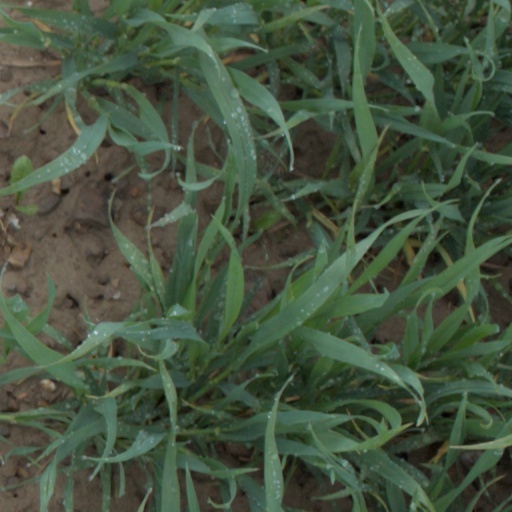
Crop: wheat